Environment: real
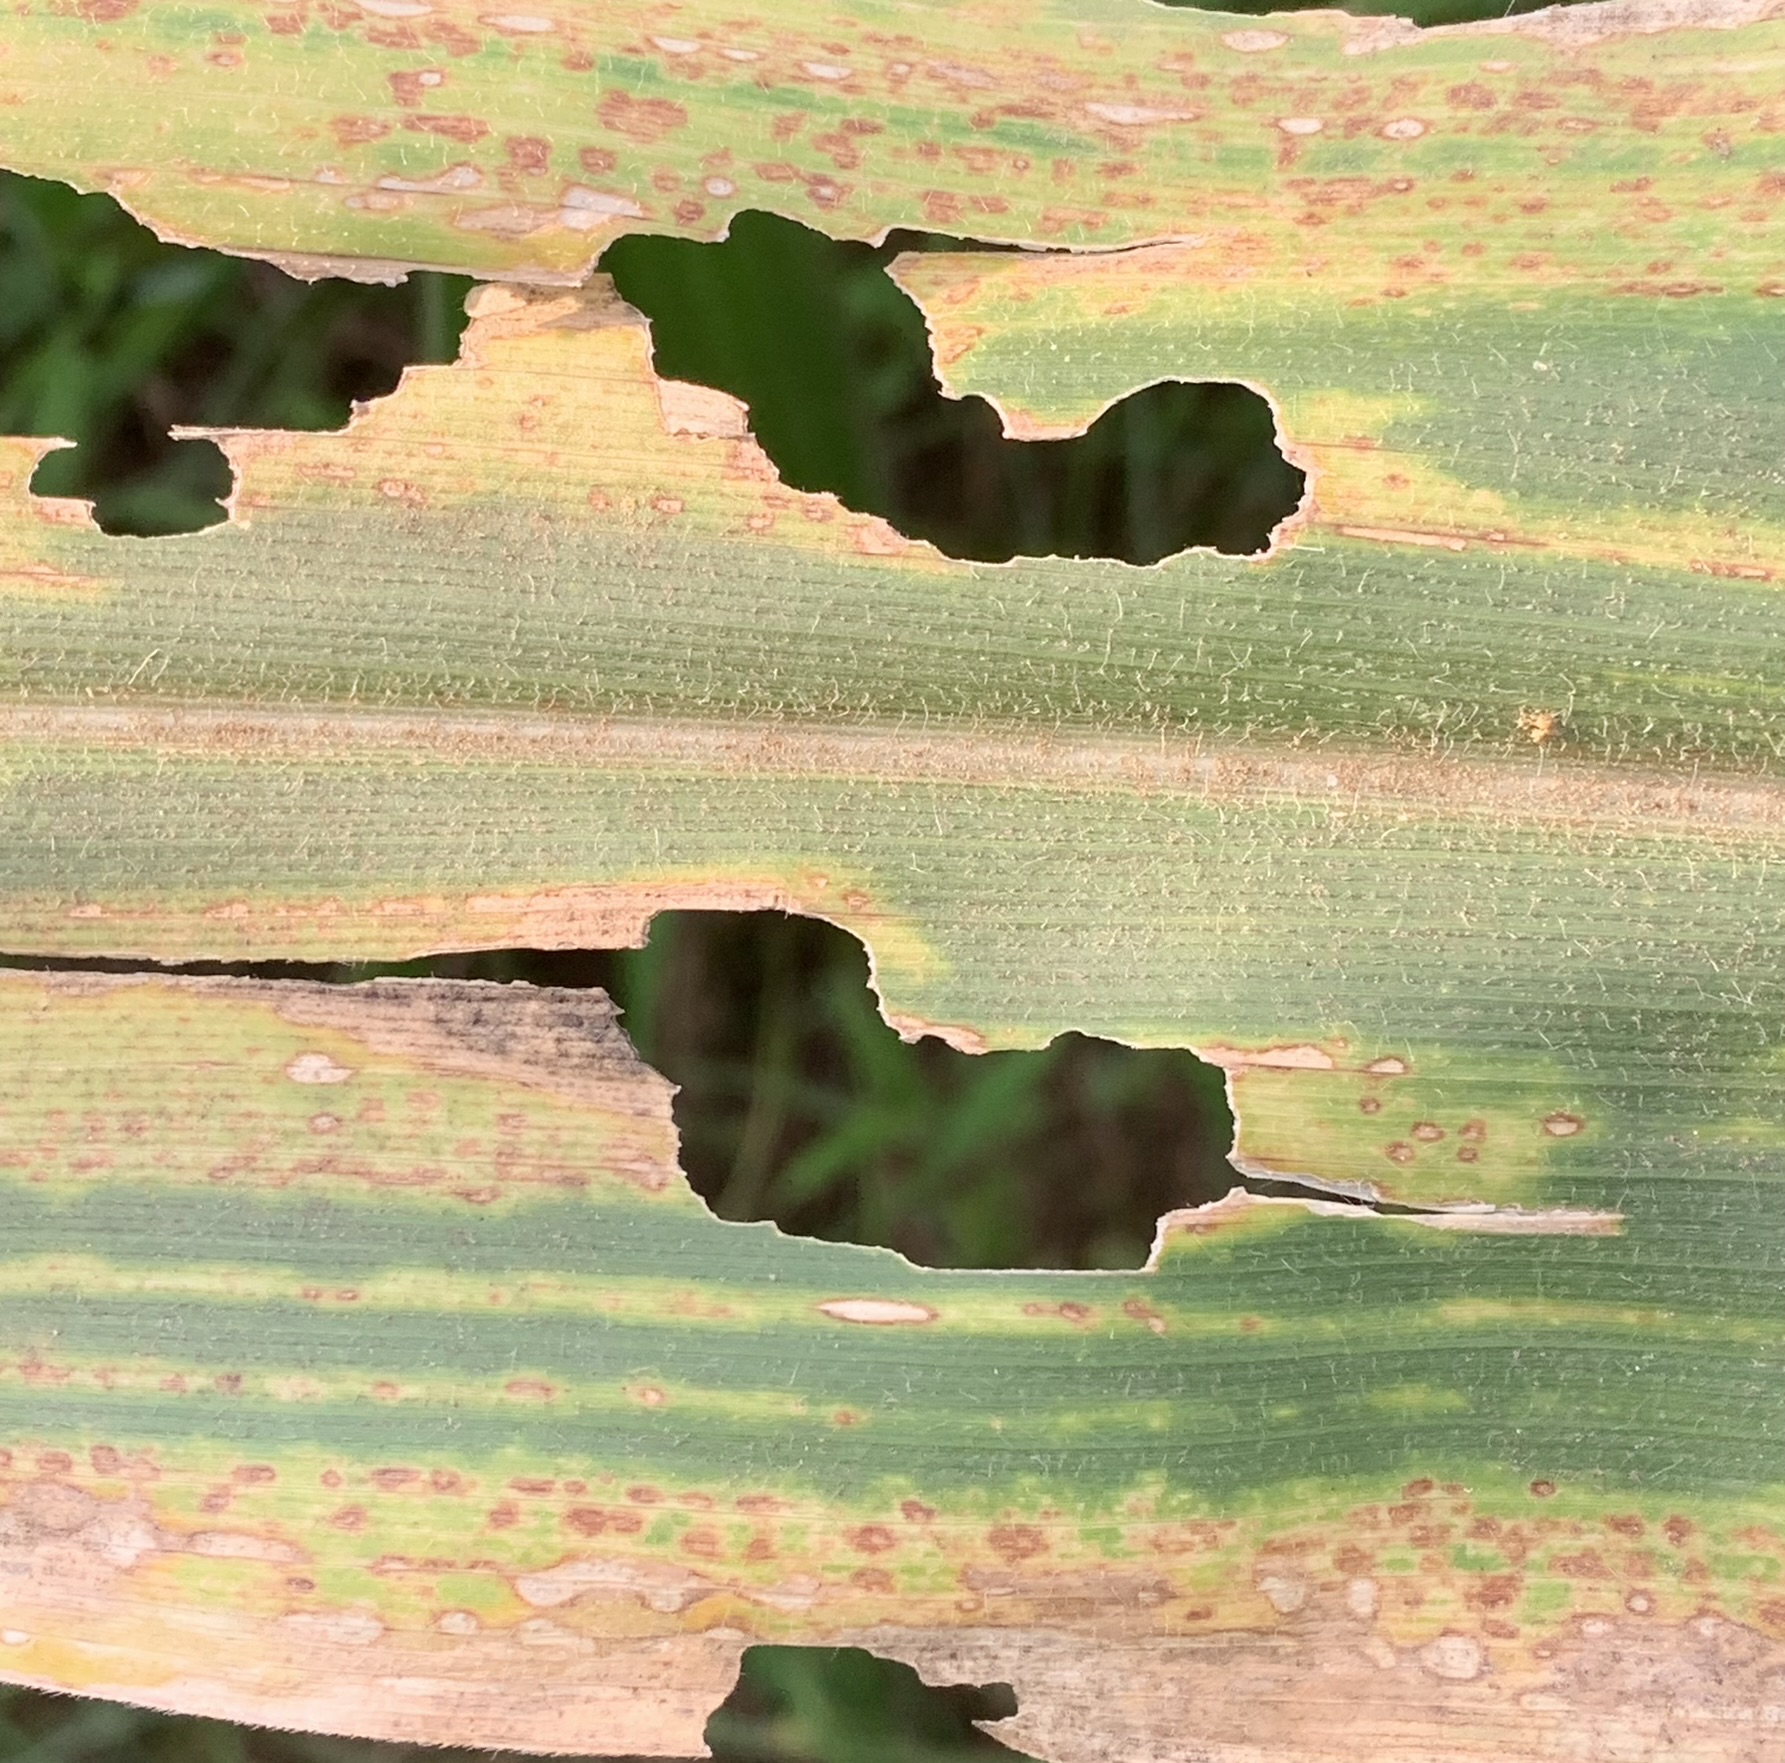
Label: lethal_necrosis